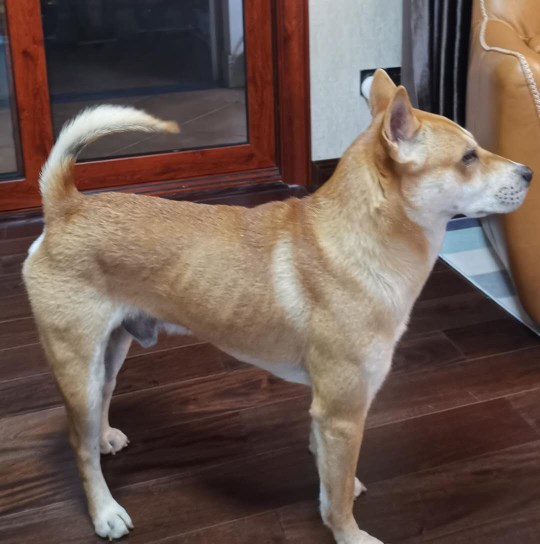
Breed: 1043-n000001-Shiba_Dog